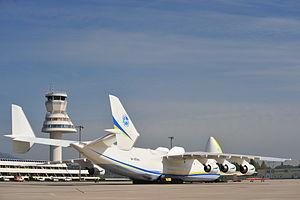
L'aéroport de Vitoria-Gasteiz en Pays basque dans la province d'Alava est un aéroport espagnol géré par AENA qui a été inauguré en 1980. Il se situe à 8 km du centre de la ville dans des terrains de l'ancienne commune de Foronda et très près des villages de Foronda et d'Antezana de Foronda, ce pourquoi il a reçu en son temps le nom d'Aeropuerto de Foronda. Étant donné sa construction et pour des motifs de sécurité on a dû démolir le village d'Otaza, qui se trouvait en fin de piste et très près du périmètre de l'aéroport.